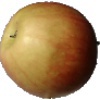
Label: Apple Red 2